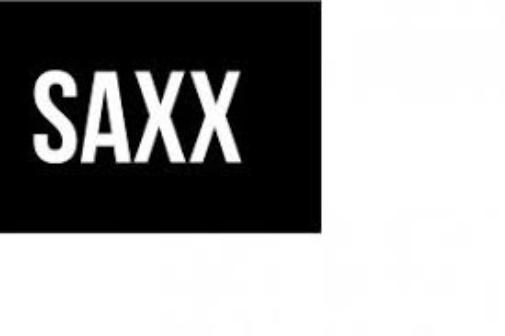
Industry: Clothes